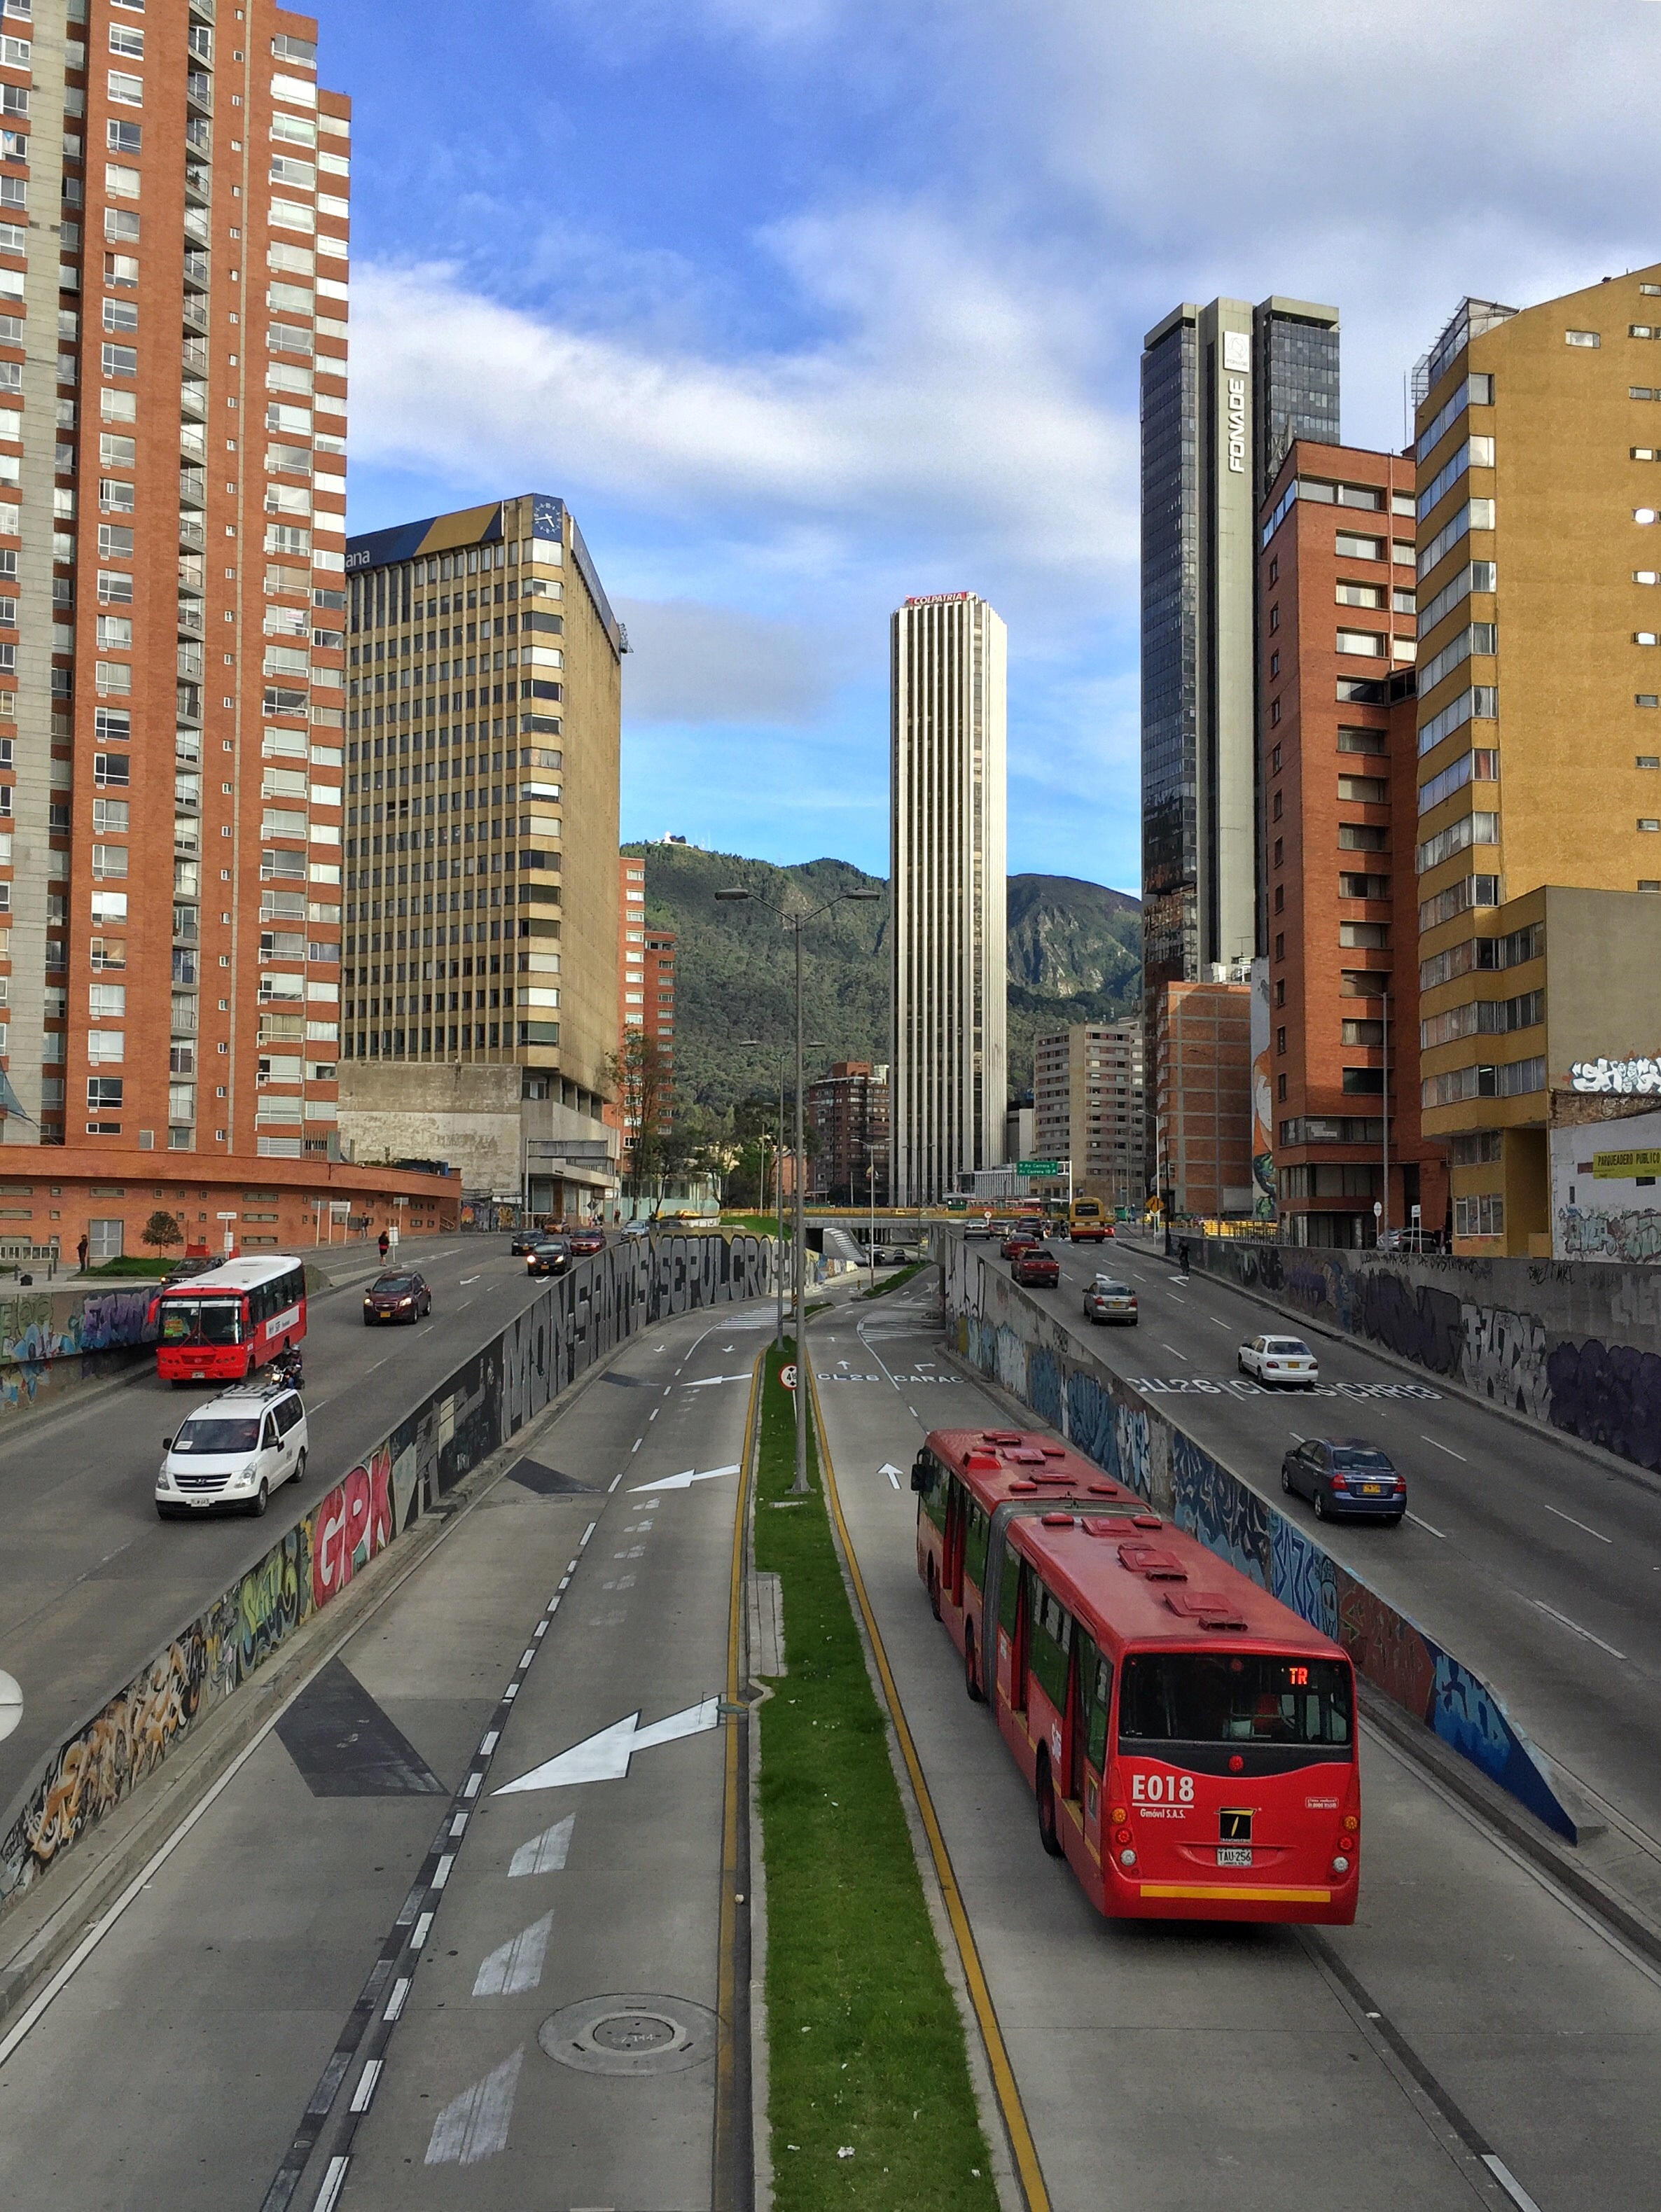
road, skyline, traffic, street, highway, city, skyscraper, cityscape, downtown, transport, vehicle, lane, tower block, public transport, infrastructure, metropolis, neighbourhood, urban area, residential area, human settlement, metropolitan area, controlled access highway